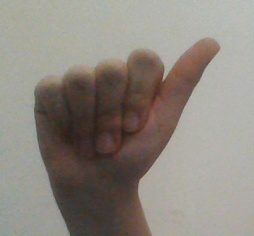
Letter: dhad